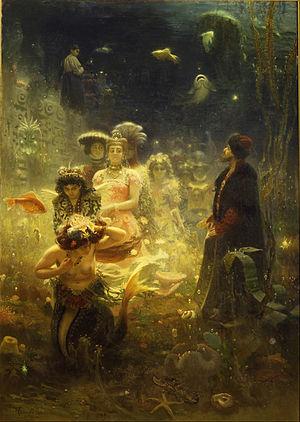
La mythologie slave désigne le système de croyances cosmologiques et religieuses des anciens peuples slaves avant leur évangélisation. Elle a évolué pendant plus de 3000 ans. Ses éléments proviennent selon les hypothèses du Néolithique, voire peut-être du Mésolithique. Cette religion possède de nombreux points communs avec les religions descendantes comme celle de l'hypothétique religion proto-indo-européenne.
Ilia Iefimovitch Répine est un peintre russe né le 24 juillet 1844 et mort le 29 septembre 1930 à Kuokkala.
Sadko est un héros de byline russe, ressortant du cycle de Novgorod.